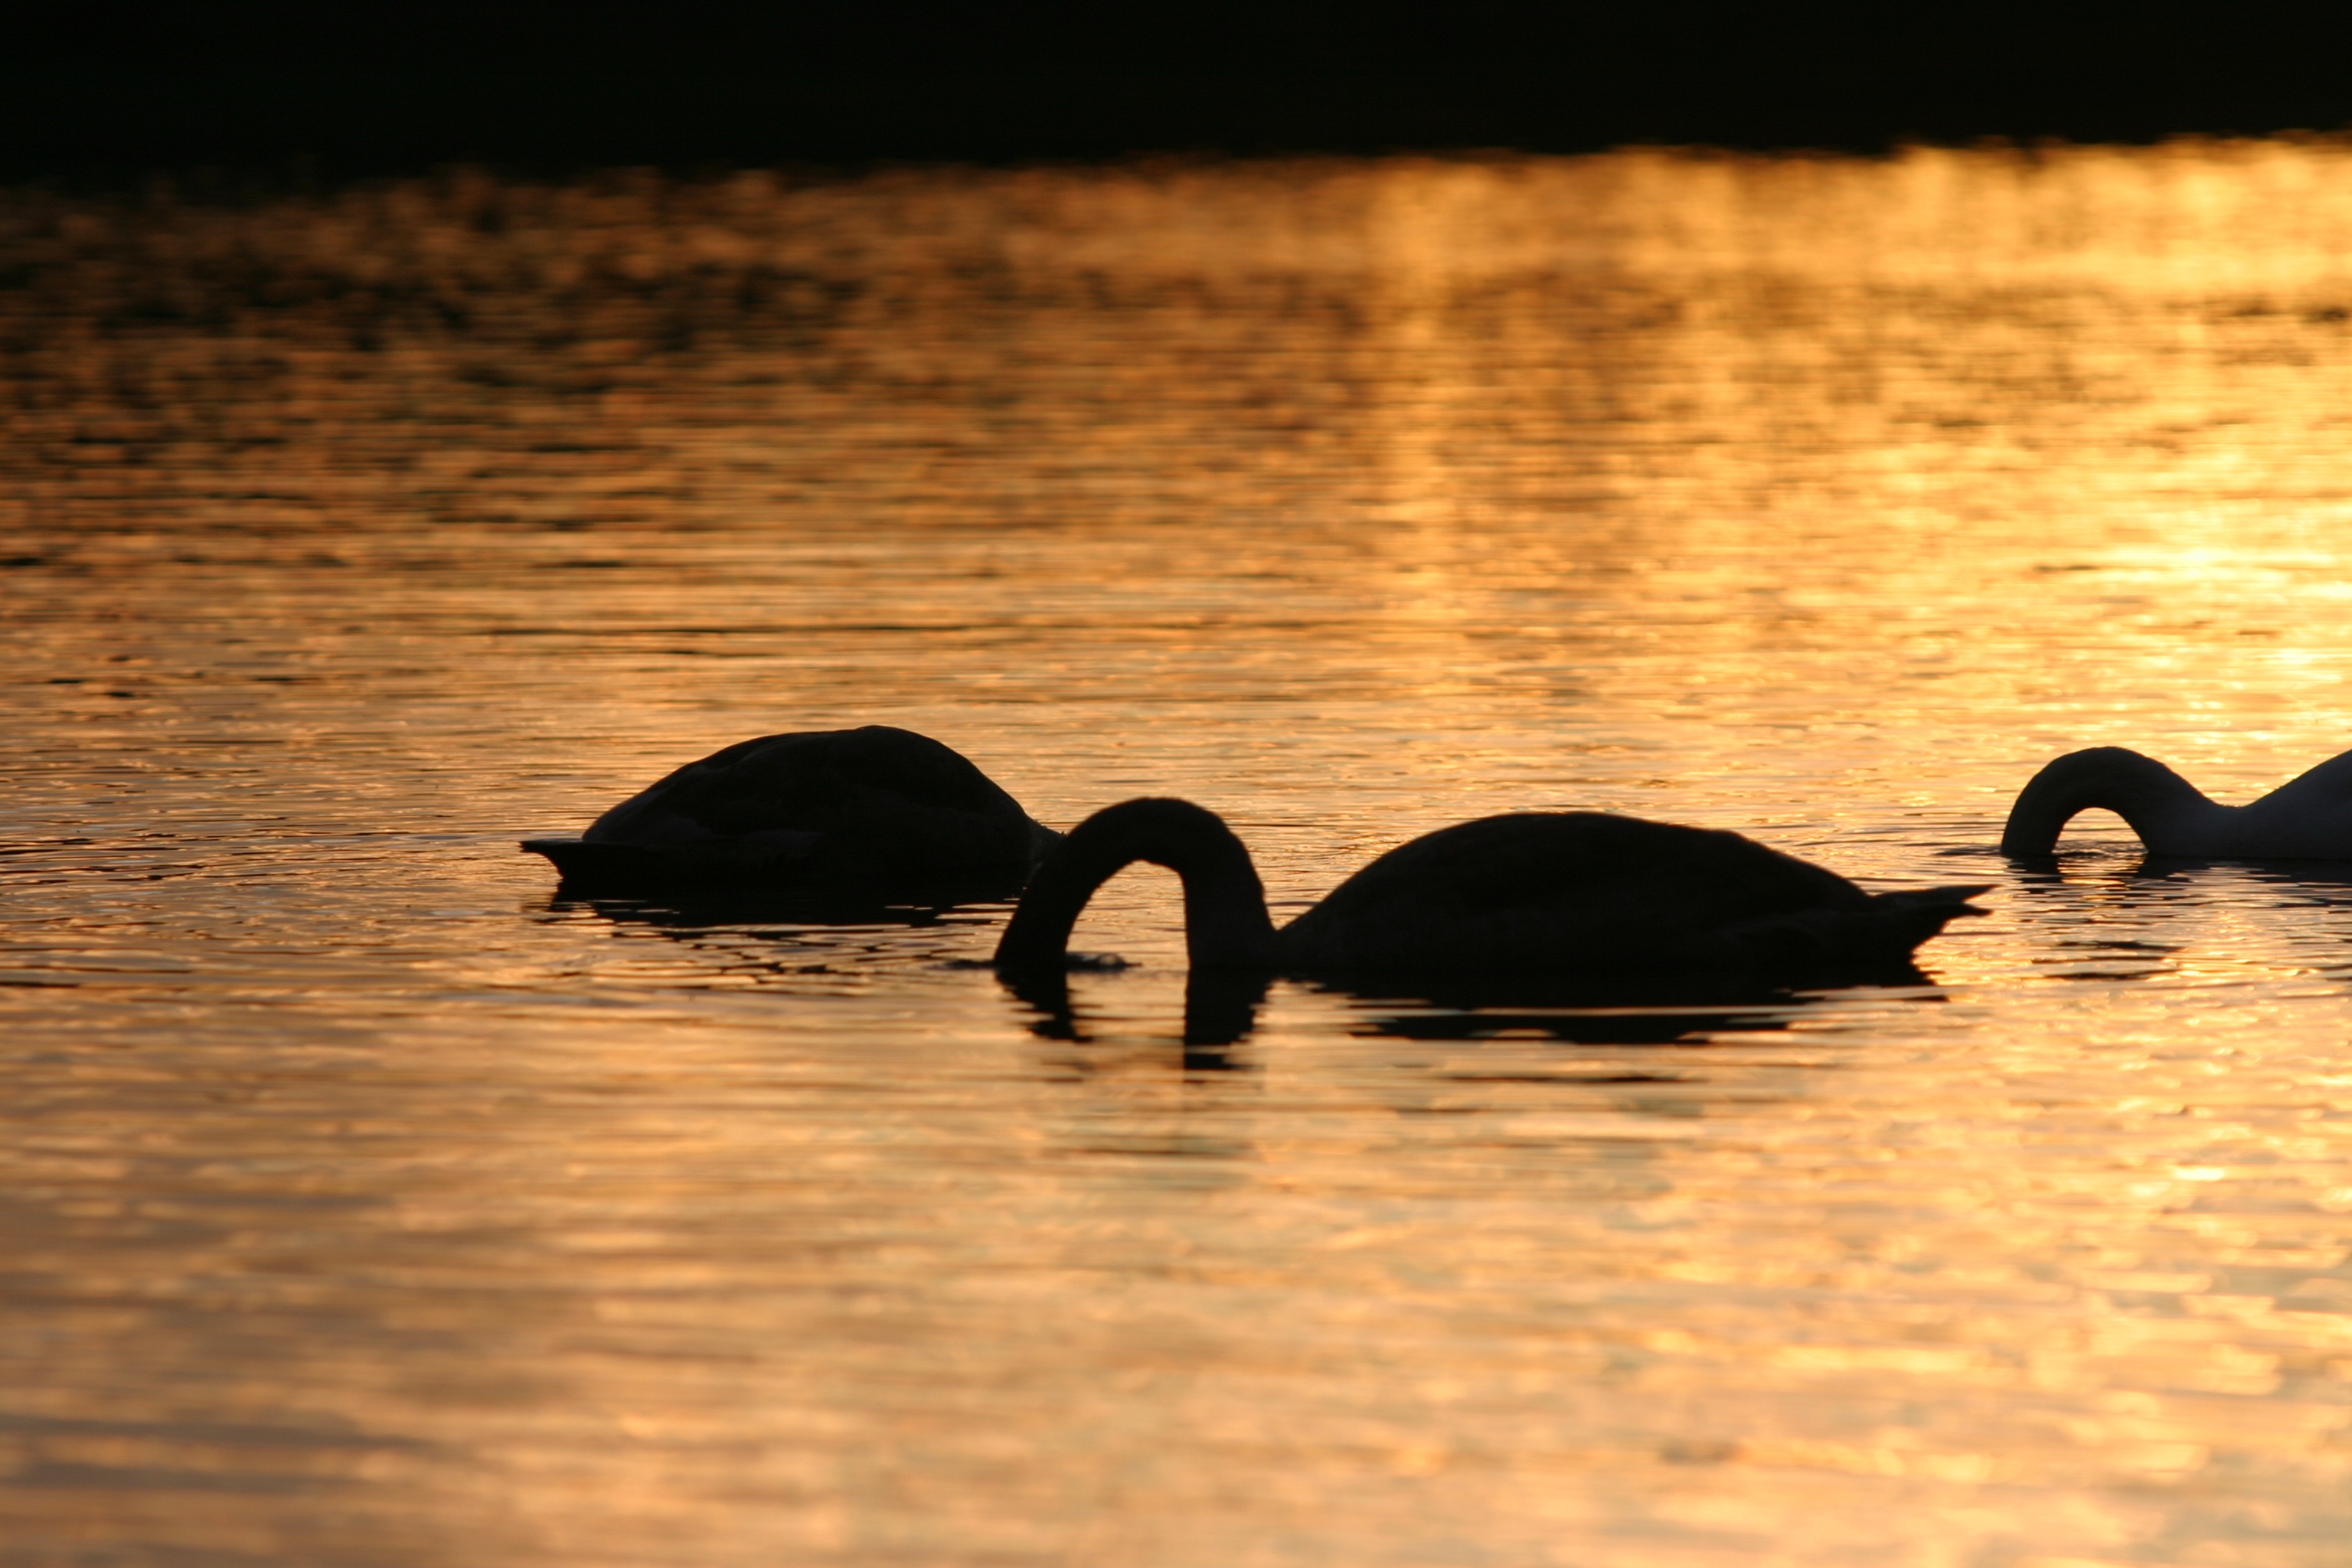
landscape, sea, water, nature, outdoor, bird, wing, sun, sunset, sunlight, morning, shore, wave, lake, wildlife, evening, orange, reflection, tranquil, peaceful, darkness, black, birds, grace, swans